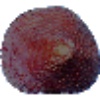
Label: Salak 1